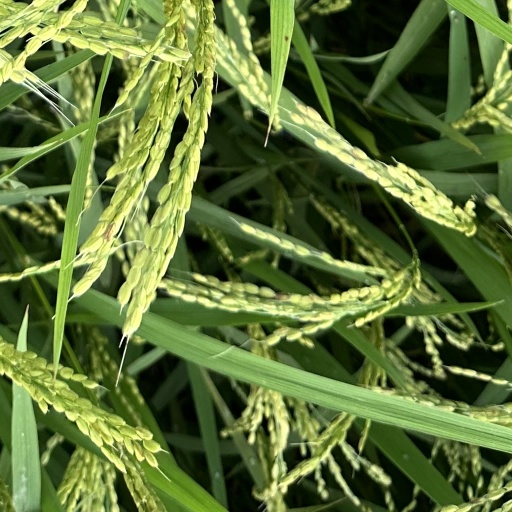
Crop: rice